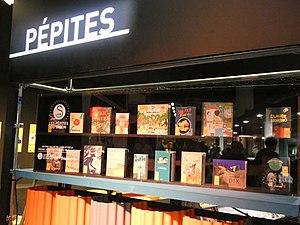
Les Pépites du Salon de Montreuil 2018
Le Salon du livre et de la presse jeunesse en Seine-Saint-Denis à Montreuil est, chaque année, à la fin du mois de novembre, le moment fort de l’activité du Centre de promotion du livre de jeunesse-Seine-Saint-Denis, une association loi de 1901, financée par le conseil départemental de la Seine-Saint-Denis et présidée par Ramona Bădescu.